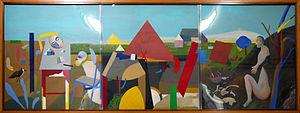
Karl Korab, né le 26 avril 1937 à Falkenstein, est un peintre autrichien.